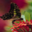
Label: butterfly